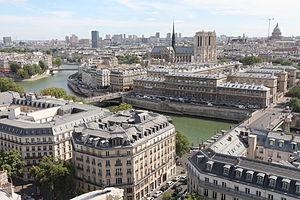
Panorama depuis le sommet de la tour Saint-Jacques: La Seine, île Saint-Louis, pont Saint-Louis, île de la Cité et cathédrale Notre-Dame